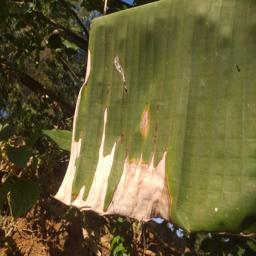
Label: MALBHOG LEAF